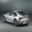
Label: automobile